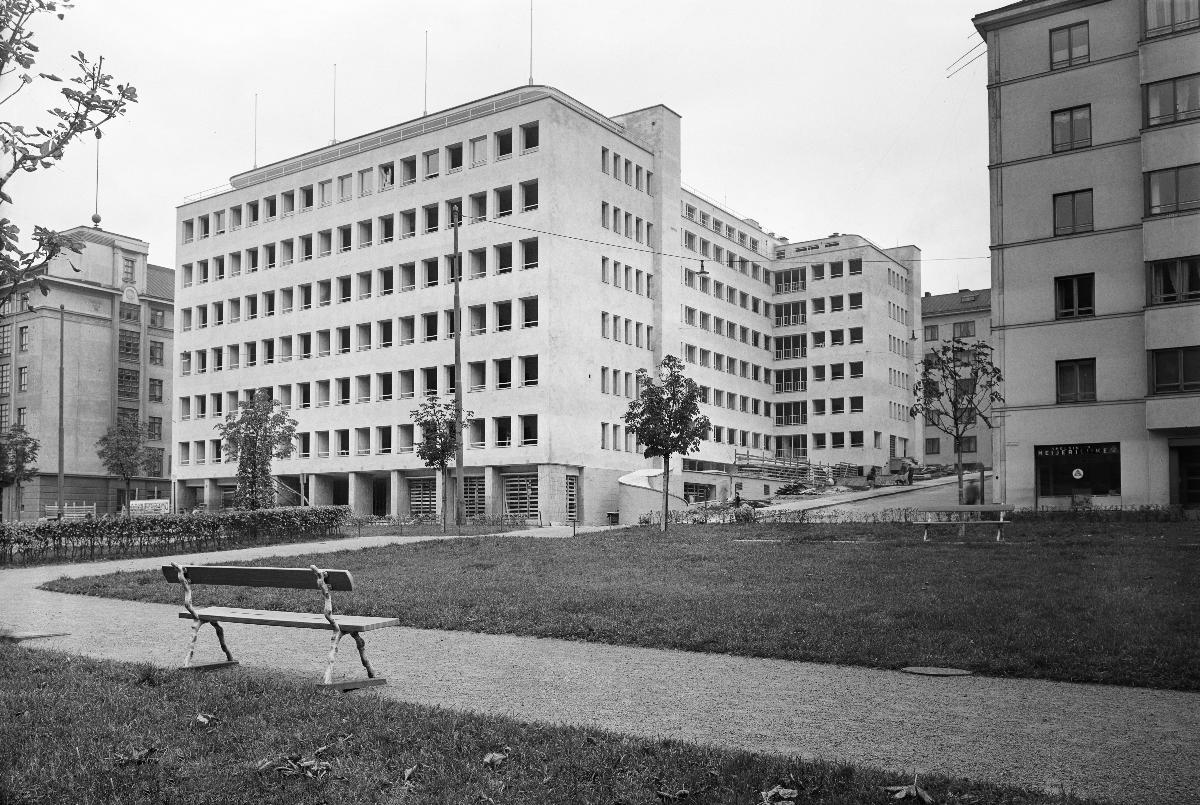
Suojeluskuntatalo Töölössä
Skyddskårshuset i Tölö; The White Guard house in Töölö
sisällön kuvaus: Helsingin suojeluskuntatalo Töölössä lokakuussa 1940. content description: Helsinki White Guard House in Töölö, October 1940. innehållsbeskrivning: Helsingfors skyddskårshus i Tölö oktober 1940.
Kuvaaja: Sundström, Hugo, kuvaaja
Vuosi: 1940
Paikka: Suomi, Uusimaa, Helsinki, Töölö Helsinki
Aiheet: HBL; suojeluskunnat; suojeluskuntatalot; rakennukset; kerrostalot; ulkokuva; Toivo Jäntti; civil guards; buildings; apartment blocks; architecture; defence; white guards; white guard houses; exteriors; skyddskårer; byggnader; flervåningshus; försvar; skyddskåren; skyddskårshus; arkitektur; höghus; våningshus; exteriör